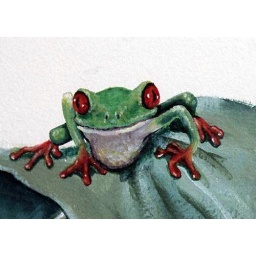
Detail of a tree frog (one of two in the painting) from the sunflower piece.